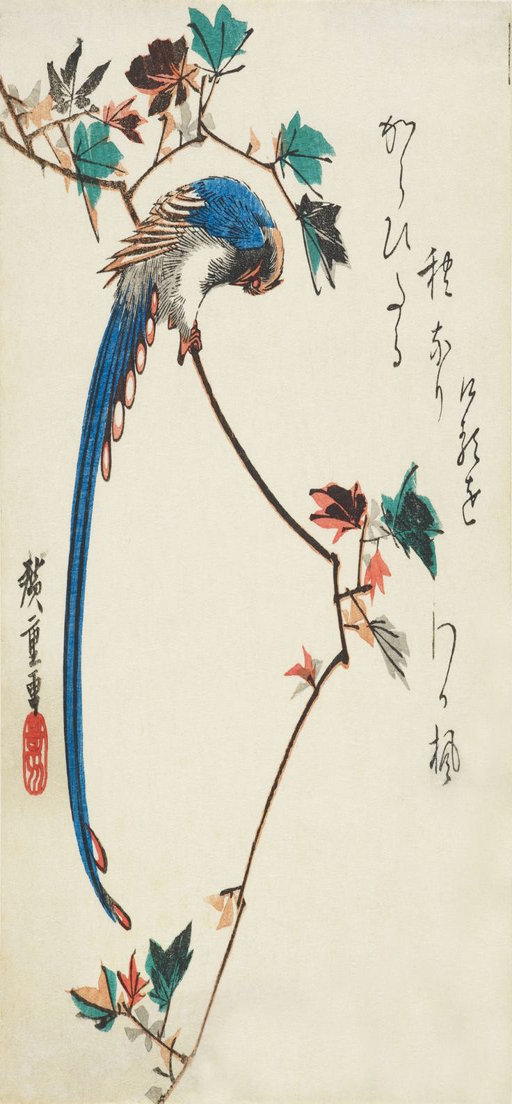
canvas print by painting artist